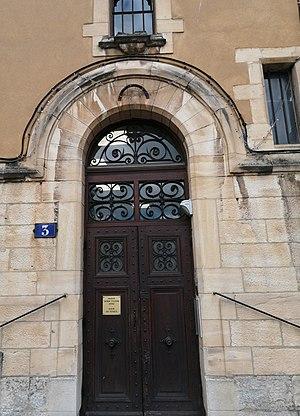
Porte de la Maison Thérèse Couderc, soeur du Cénacle à Lyon
Thérèse Couderc, née Marie-Victoire Couderc, le 1ᵉʳ février 1805 à Sablières et décédée le 26 septembre 1885 à Lyon, est une religieuse, fondatrice des Sœurs de Notre-Dame du Cénacle à Lalouvesc. Canonisée, elle est considérée comme sainte par l'Église catholique.